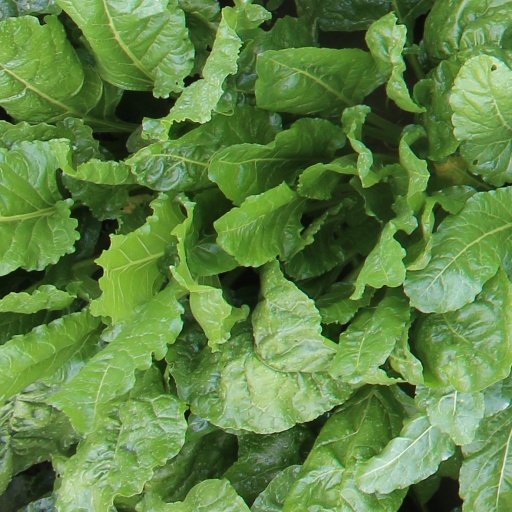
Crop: sugar beet